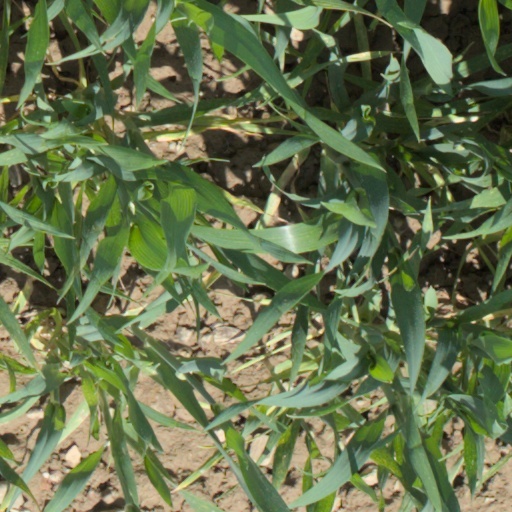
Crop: wheat